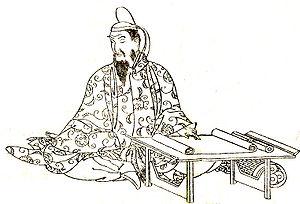
Fujiwara no Fuyutsugu, née en 775 – mort le 30 août 826, est une personnalité politique, courtisan, général et poète japonais du début de l'époque de Heian. Membre des Hokke, il est le deuxième fils de l'udaijin Fujiwara no Uchimaro. Il atteint le rang de cour de 正二位 et la fonction de sadaijin puis à titre posthume, de 正一位 et daijō-daijin. Il est aussi connu sous le nom Kan'in-Daijin.